Mexico City Metropolitan Cathedral

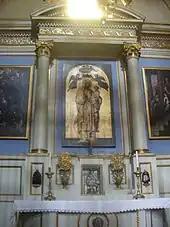
Our Lady of Antigua

The Herrera door opens into the sacristy, the oldest part of the cathedral. It is a mixture of Renaissance and Gothic styles.